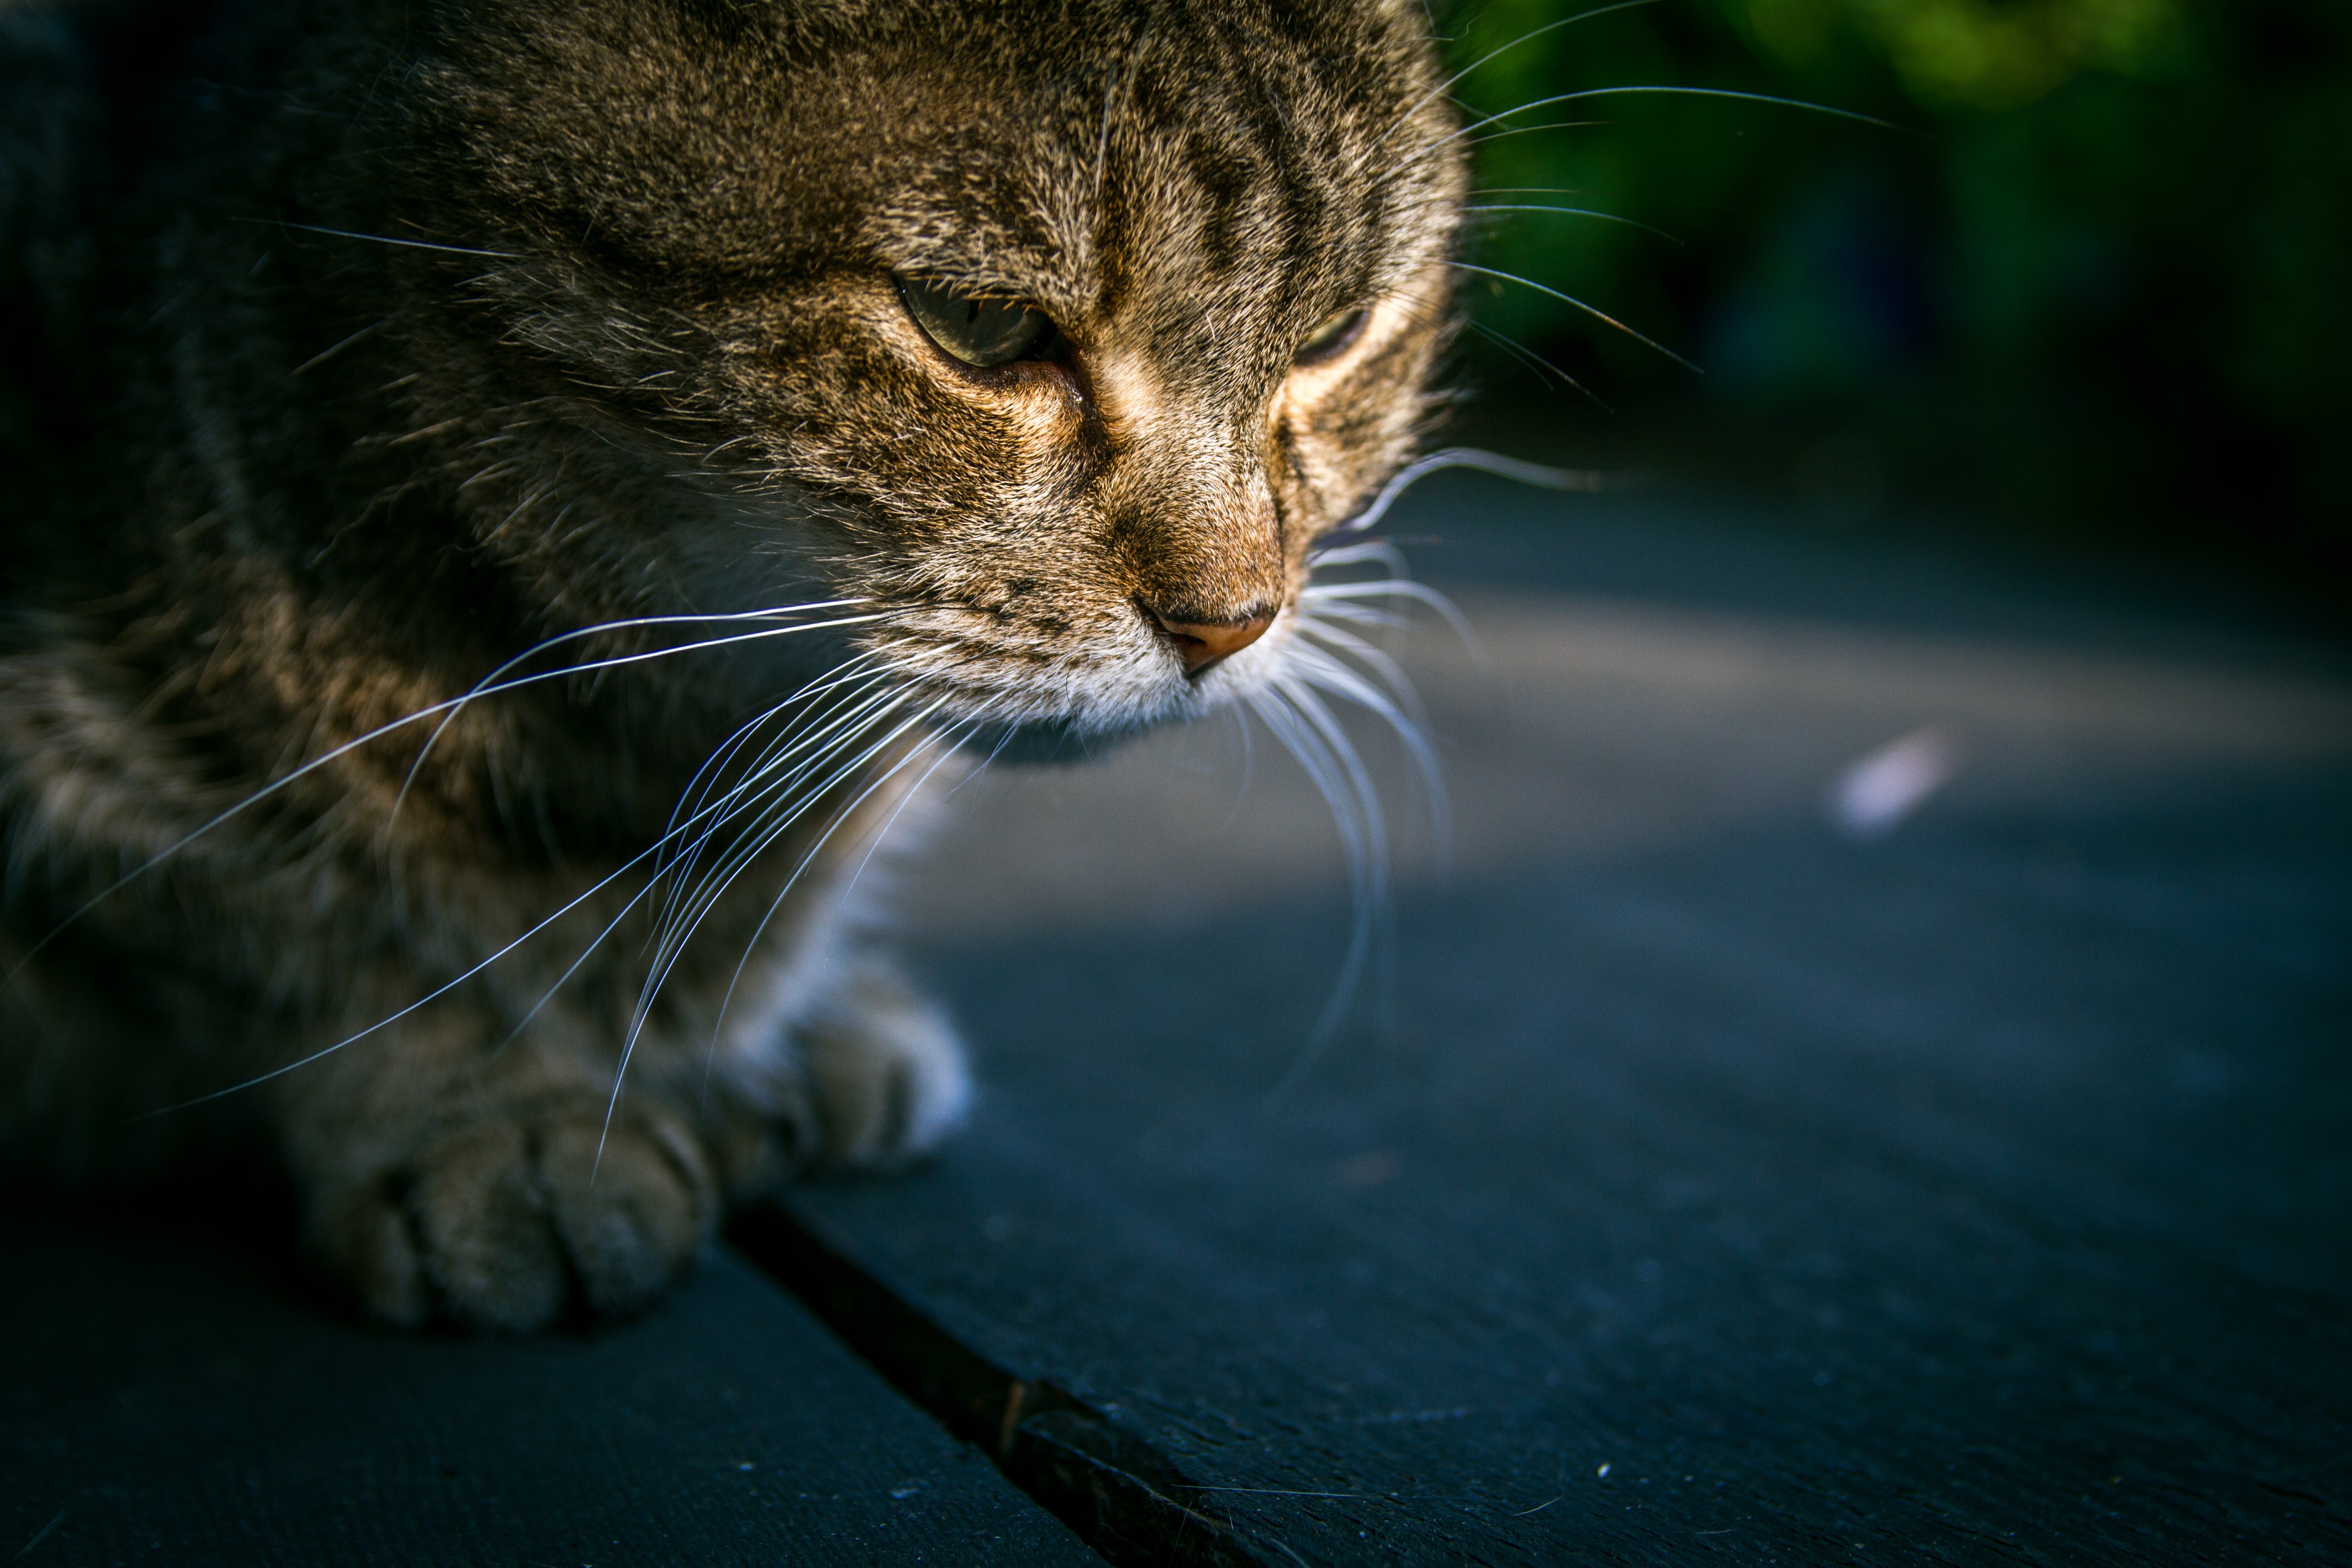
kitten, cat, tabby, mammal, fauna, close up, pets, cats, whiskers, animals, vertebrate, domestic, kittens, macro photography, tabby cat, wild cat, small to medium sized cats, cat like mammal